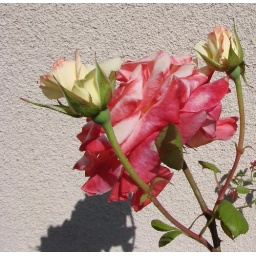
Just some rose blooms, or buds, on a rose in a churchyard in San Diego, California, USA. The wall makes a nice background.